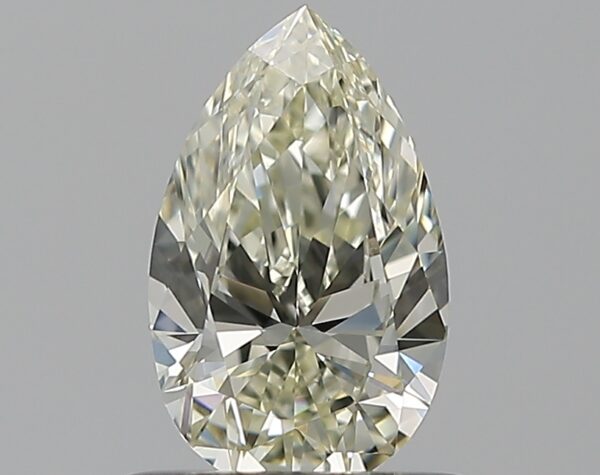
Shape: pear
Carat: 0.57
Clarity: VS1
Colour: M
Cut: EX
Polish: VG
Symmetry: VG
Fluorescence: N
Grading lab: GIA
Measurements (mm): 7.35 x 4.53 x 2.75